Tower Ladder (Devils Tower National Monument)

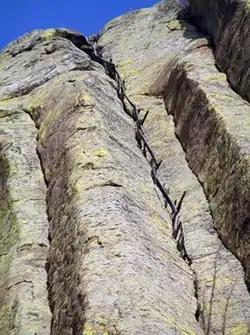

The Ladder at Devils Tower was first constructed and used in 1893 by William Rogers and Willard Ripley to publicly ascend Devil's Tower. Two years later Roger's wife Linnie ascended the tower via the ladder, one of a total of about 215 who have used the ladder. The last use was by Babe "The Human Fly" White in 1927.